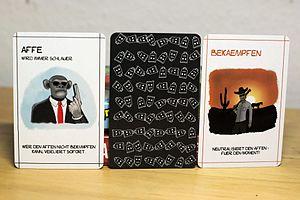
Bizarro Welt, aussi stylisé BIZARRO WELT, est un groupe de punk rock allemand, originaire de Naturno dans le Tyrol du Sud, en Italie. Les membres sont surtout connus pour leurs paroles humoristiques et morceaux relativement courts, mais agressifs. Le groupe se décrit comme « dorfrebellen » et son style musical de « glampunk » ou « mülltonnenrock ». Ils comptent au total cinq albums studio.